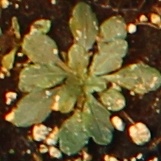
Label: Horseweed